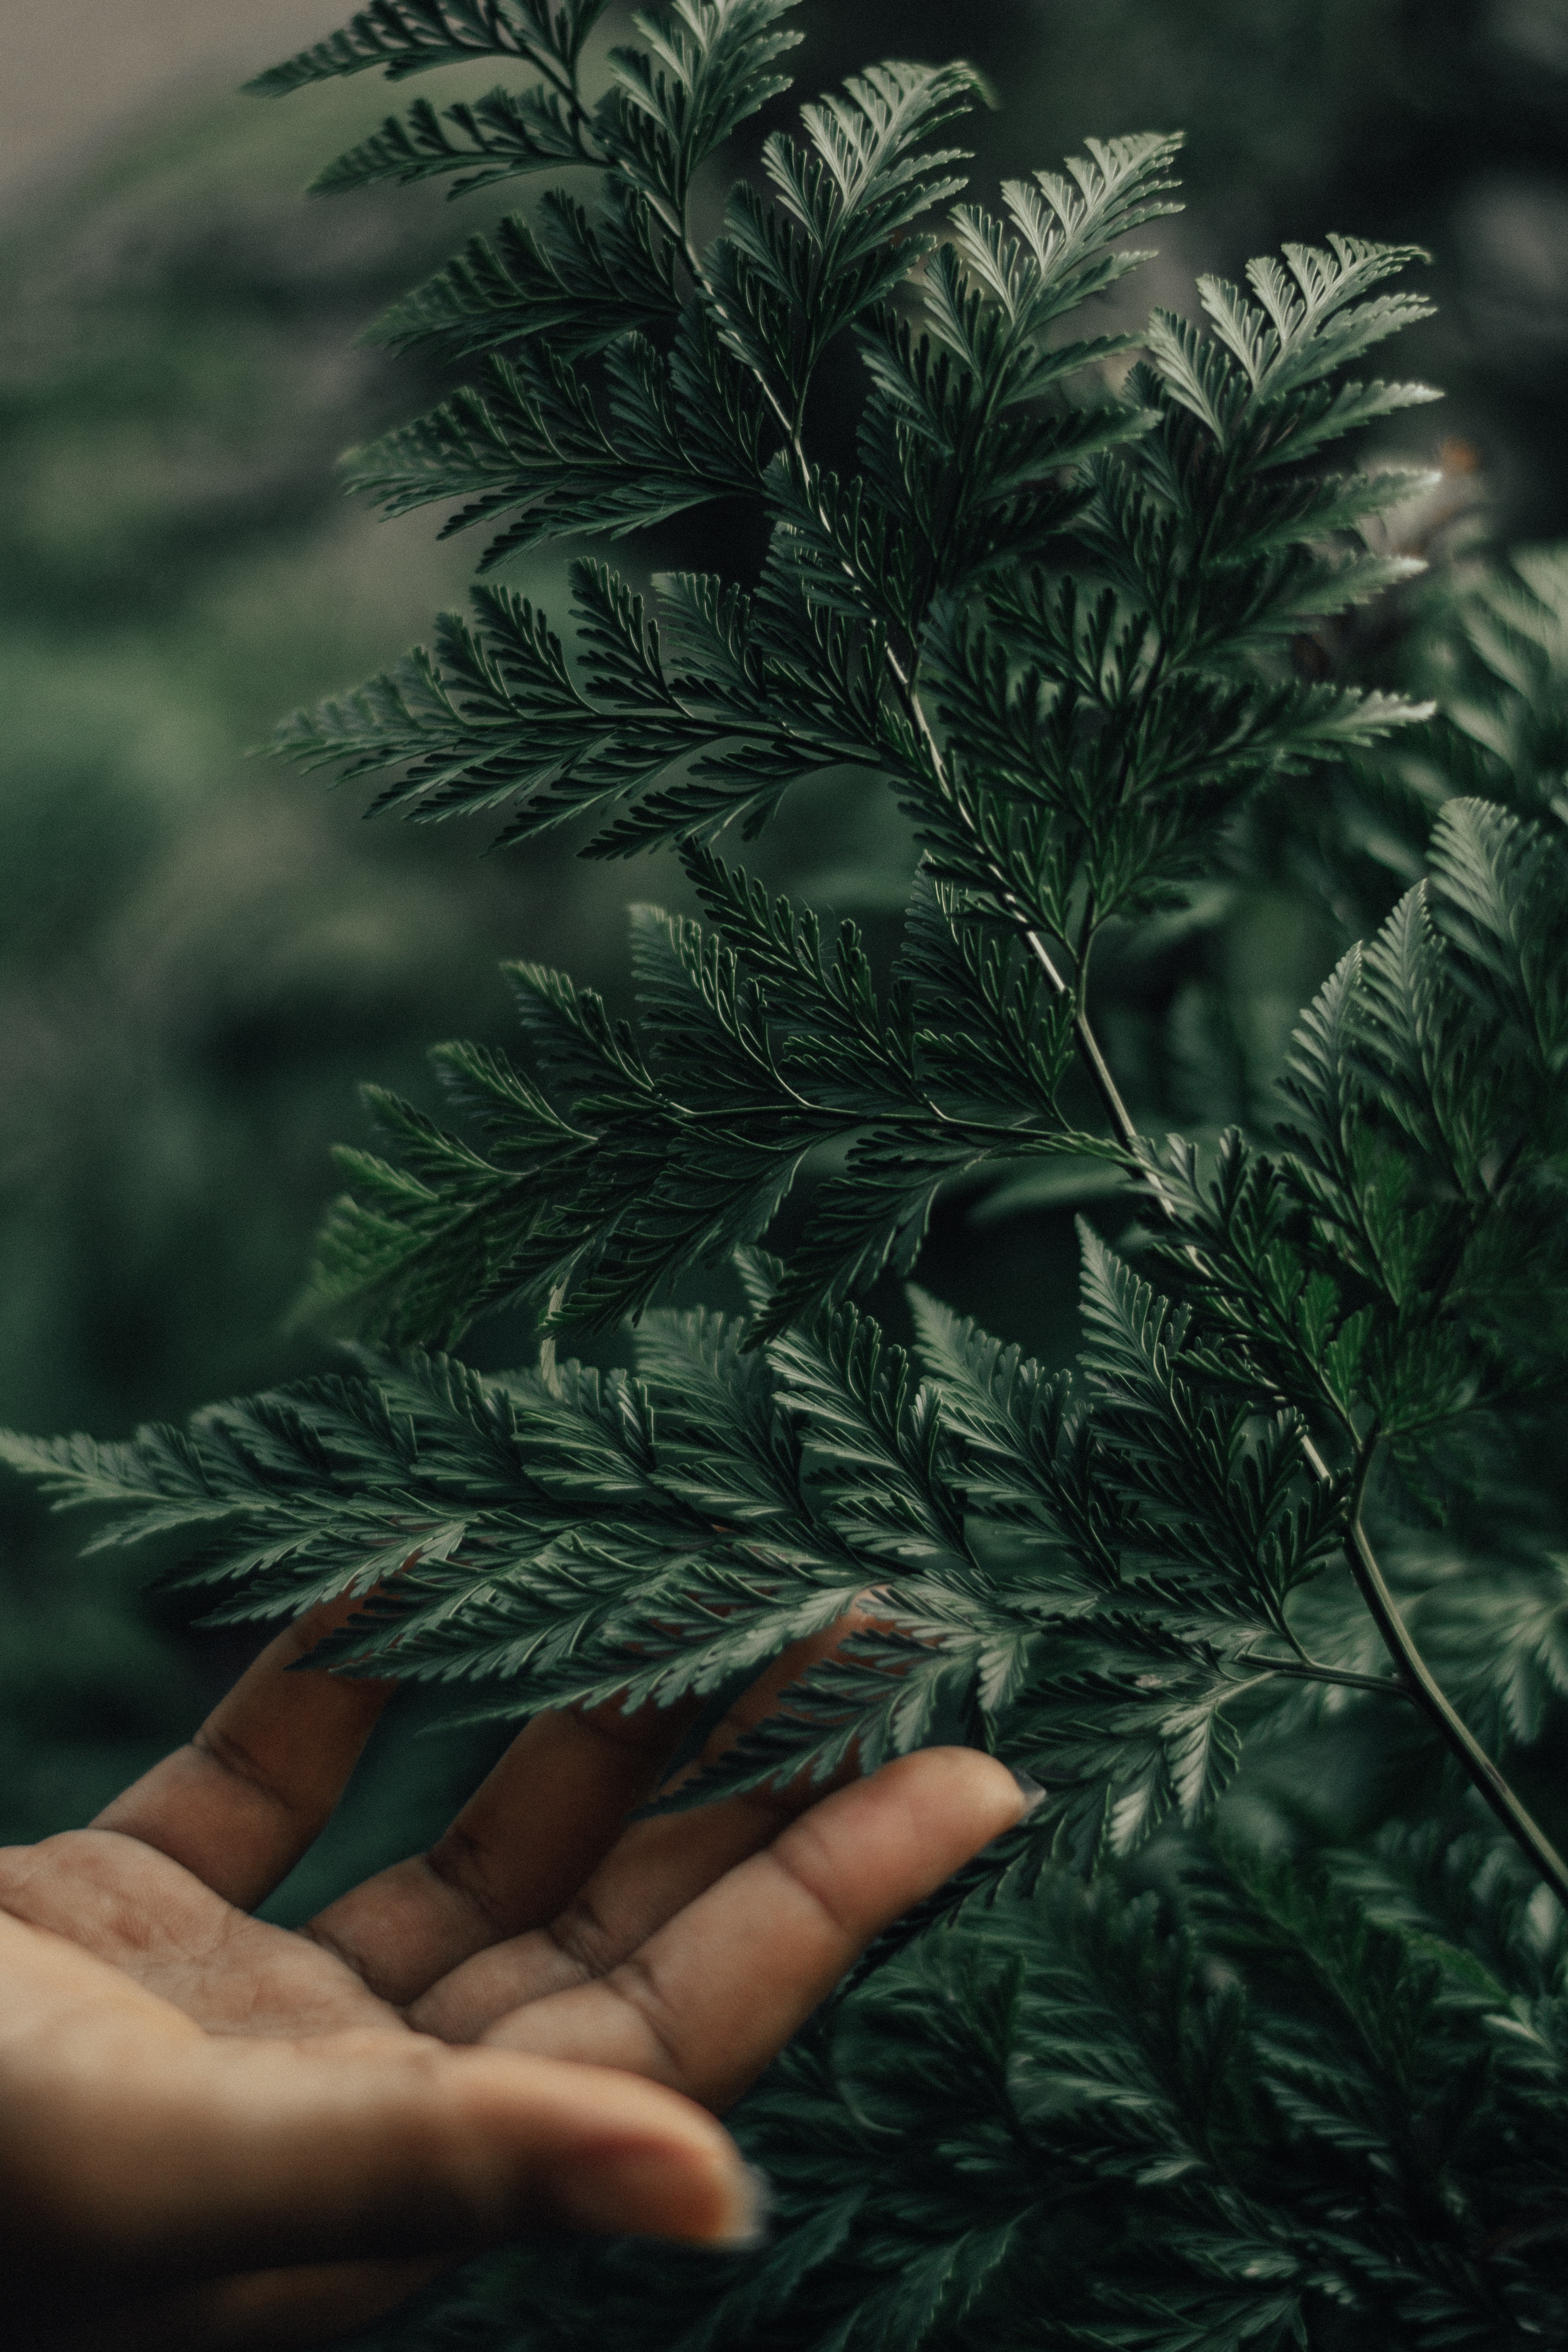
Yellow fir, white pine, tree, leaf, terrestrial plant, plant, woody plant, botany, fern, organism, branch, oregon pine, evergreen, ferns and horsetails, pine, vascular plant, hand, pine family, conifer, cypress family, fir, finger, leucaena, red pine, American larch, Red juniper